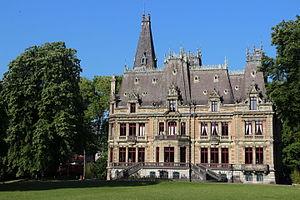
Le château de Marbeaumont
Bar-le-Duc est une commune française située dans le département de la Meuse, en région Grand Est. Elle se trouve dans la région historique et culturelle de Lorraine.